Thomas Boutillier

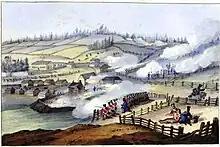
The Battle of Saint-Charles, where Boutillier led a group of 100 men on the "Patriote" side

In 1832, Boutillier stood for election to the Legislative Assembly of Lower Canada in a by-election in the riding of Saint-Hyacinthe, but was defeated. Two years later, he was elected in the general elections. The political situation in Lower Canada was very tense. The "Parti patriote", led Louis-Joseph Papineau, was becoming increasingly radical in reaction to the oligarchic government of the Governor-General, appointed by the British government. Boutillier joined the radical wing of the "Parti patriote". In 1836, he was part of a delegation from Saint-Hyacinth which presented a petition to Governor General Lord Gosford and discussed the political situation. They advised Gosford that they favoured peace and order, but if their "Patriote" colleagues in Montreal were attacked, they would spring to their help.